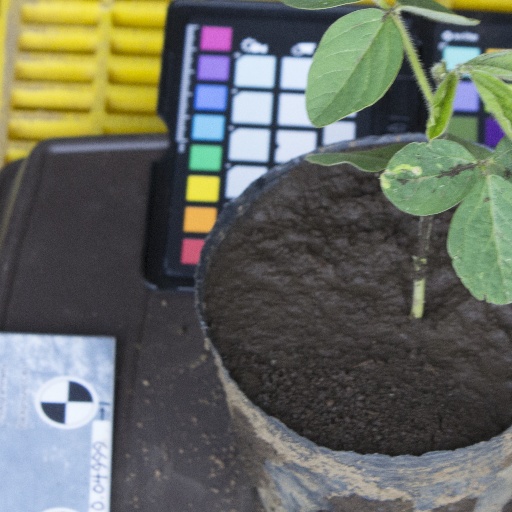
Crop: soybean